Feminism in the Netherlands

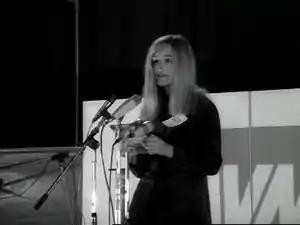
Prominent Dutch feminist Joke Smit giving a speech in 1972.

In 1980, the government was financially supporting 30 rape crisis centres in the Netherlands. During the 1970s, feminist periodicals multiplied, such as "Dolle Mina", "Vrouwen", "Opzij", "Serpentine", "Vrouwenkrant", and "Lover", and there were several feminist publishing houses in Amsterdam, the best known being De Bonte Was (1972) and Sara (1976). In 1982, an estimated 160 feminist groups were active in the Netherlands, covering 25% of Dutch towns. The 1980s saw many victories for the feminist movement, including the disintegration of the male breadwinner logic as the Netherlands began to prioritize re-gearing the welfare state in favor of incorporating women into the workforce. The Abortion Bill was passed in 1981, and came into force in 1984. In 1984 married women also obtained full legal equality in family law - prior to 1984 the law stipulated that the husband's opinion prevailed over the wife's regarding issues such as decisions on children's education and the domicile of the family. In 1985, Dutch women obtained the right to pass their nationality to their children. In 1991, the Netherlands removed the marital exemption form its rape law. In 2000, in a move which remains controversial, the Netherlands overhauled its legislation on prostitution, liberalizing the laws and legalizing regulated brothels (although prostitution in brothels had been "de facto" tolerated throughout the second part of the 20th century).